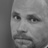
Emotion: sad